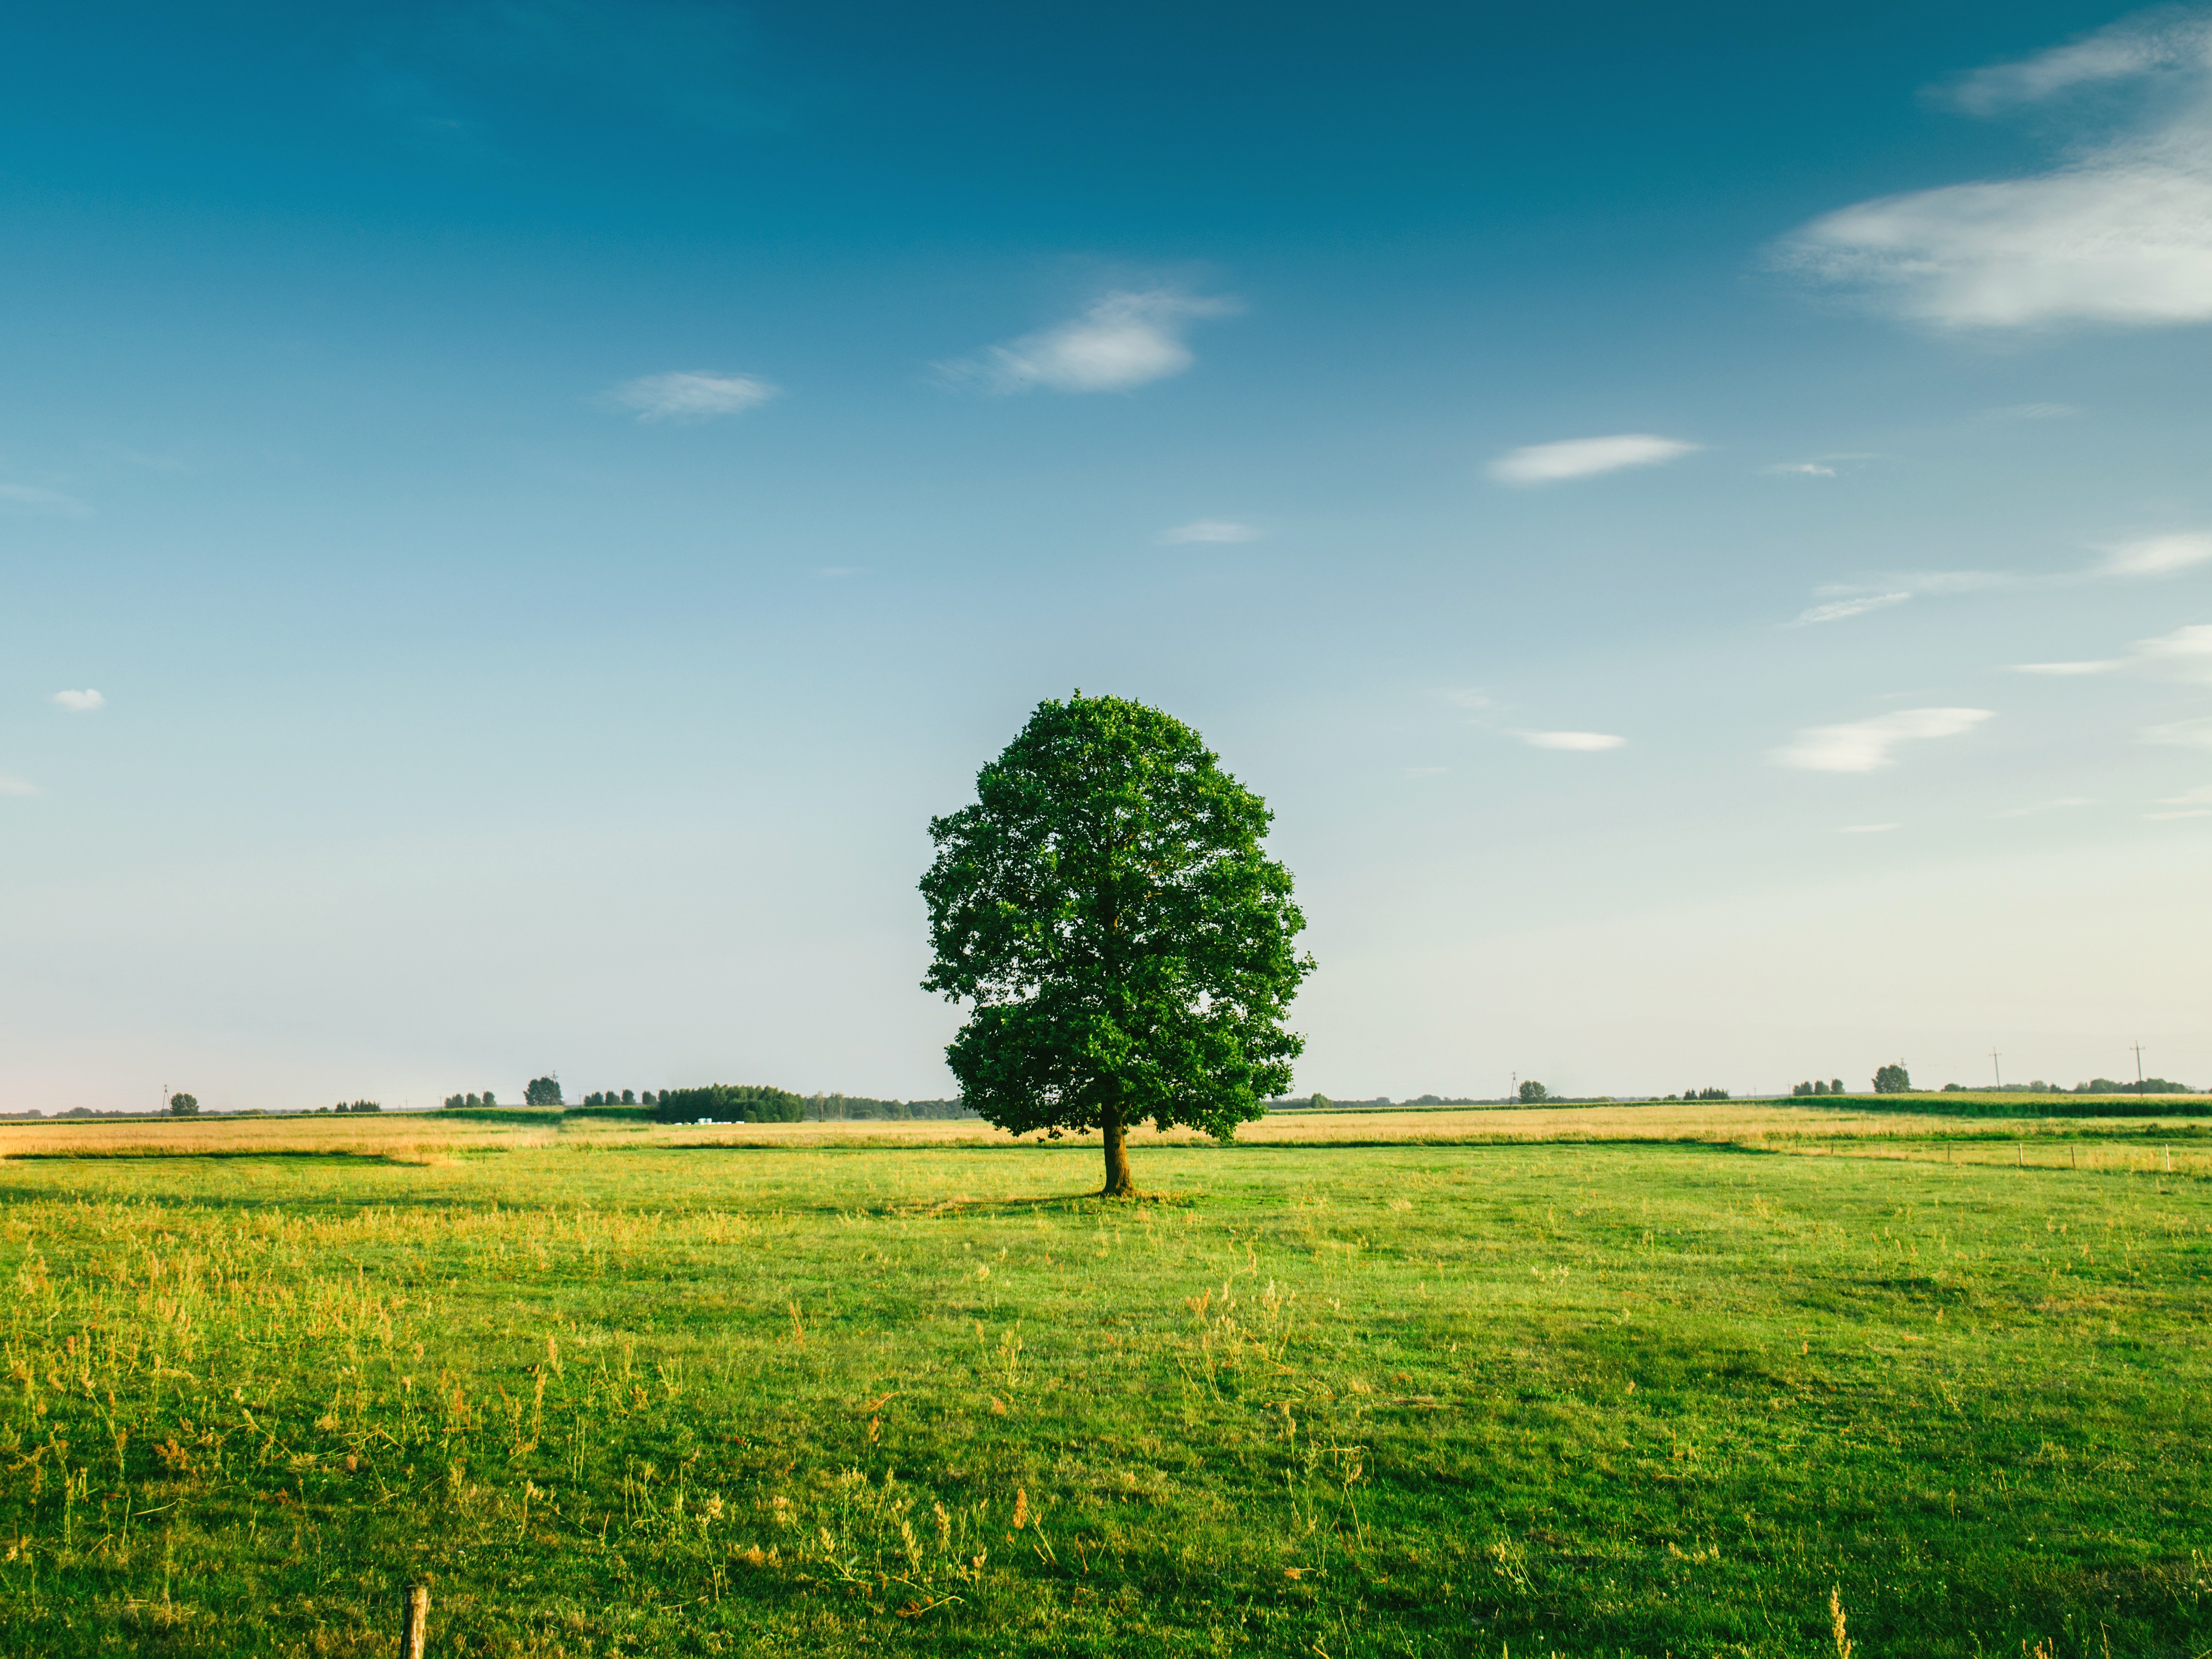
landscape, tree, nature, grass, horizon, cloud, plant, sky, field, farm, lawn, meadow, prairie, countryside, sunlight, morning, hill, wind, isolated, country, summer, green, crop, pasture, natural, fresh, agriculture, season, savanna, plain, farmland, rapeseed, grassland, habitat, ecosystem, organic, rural area, paddy field, natural environment, grass family